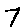
Label: 7